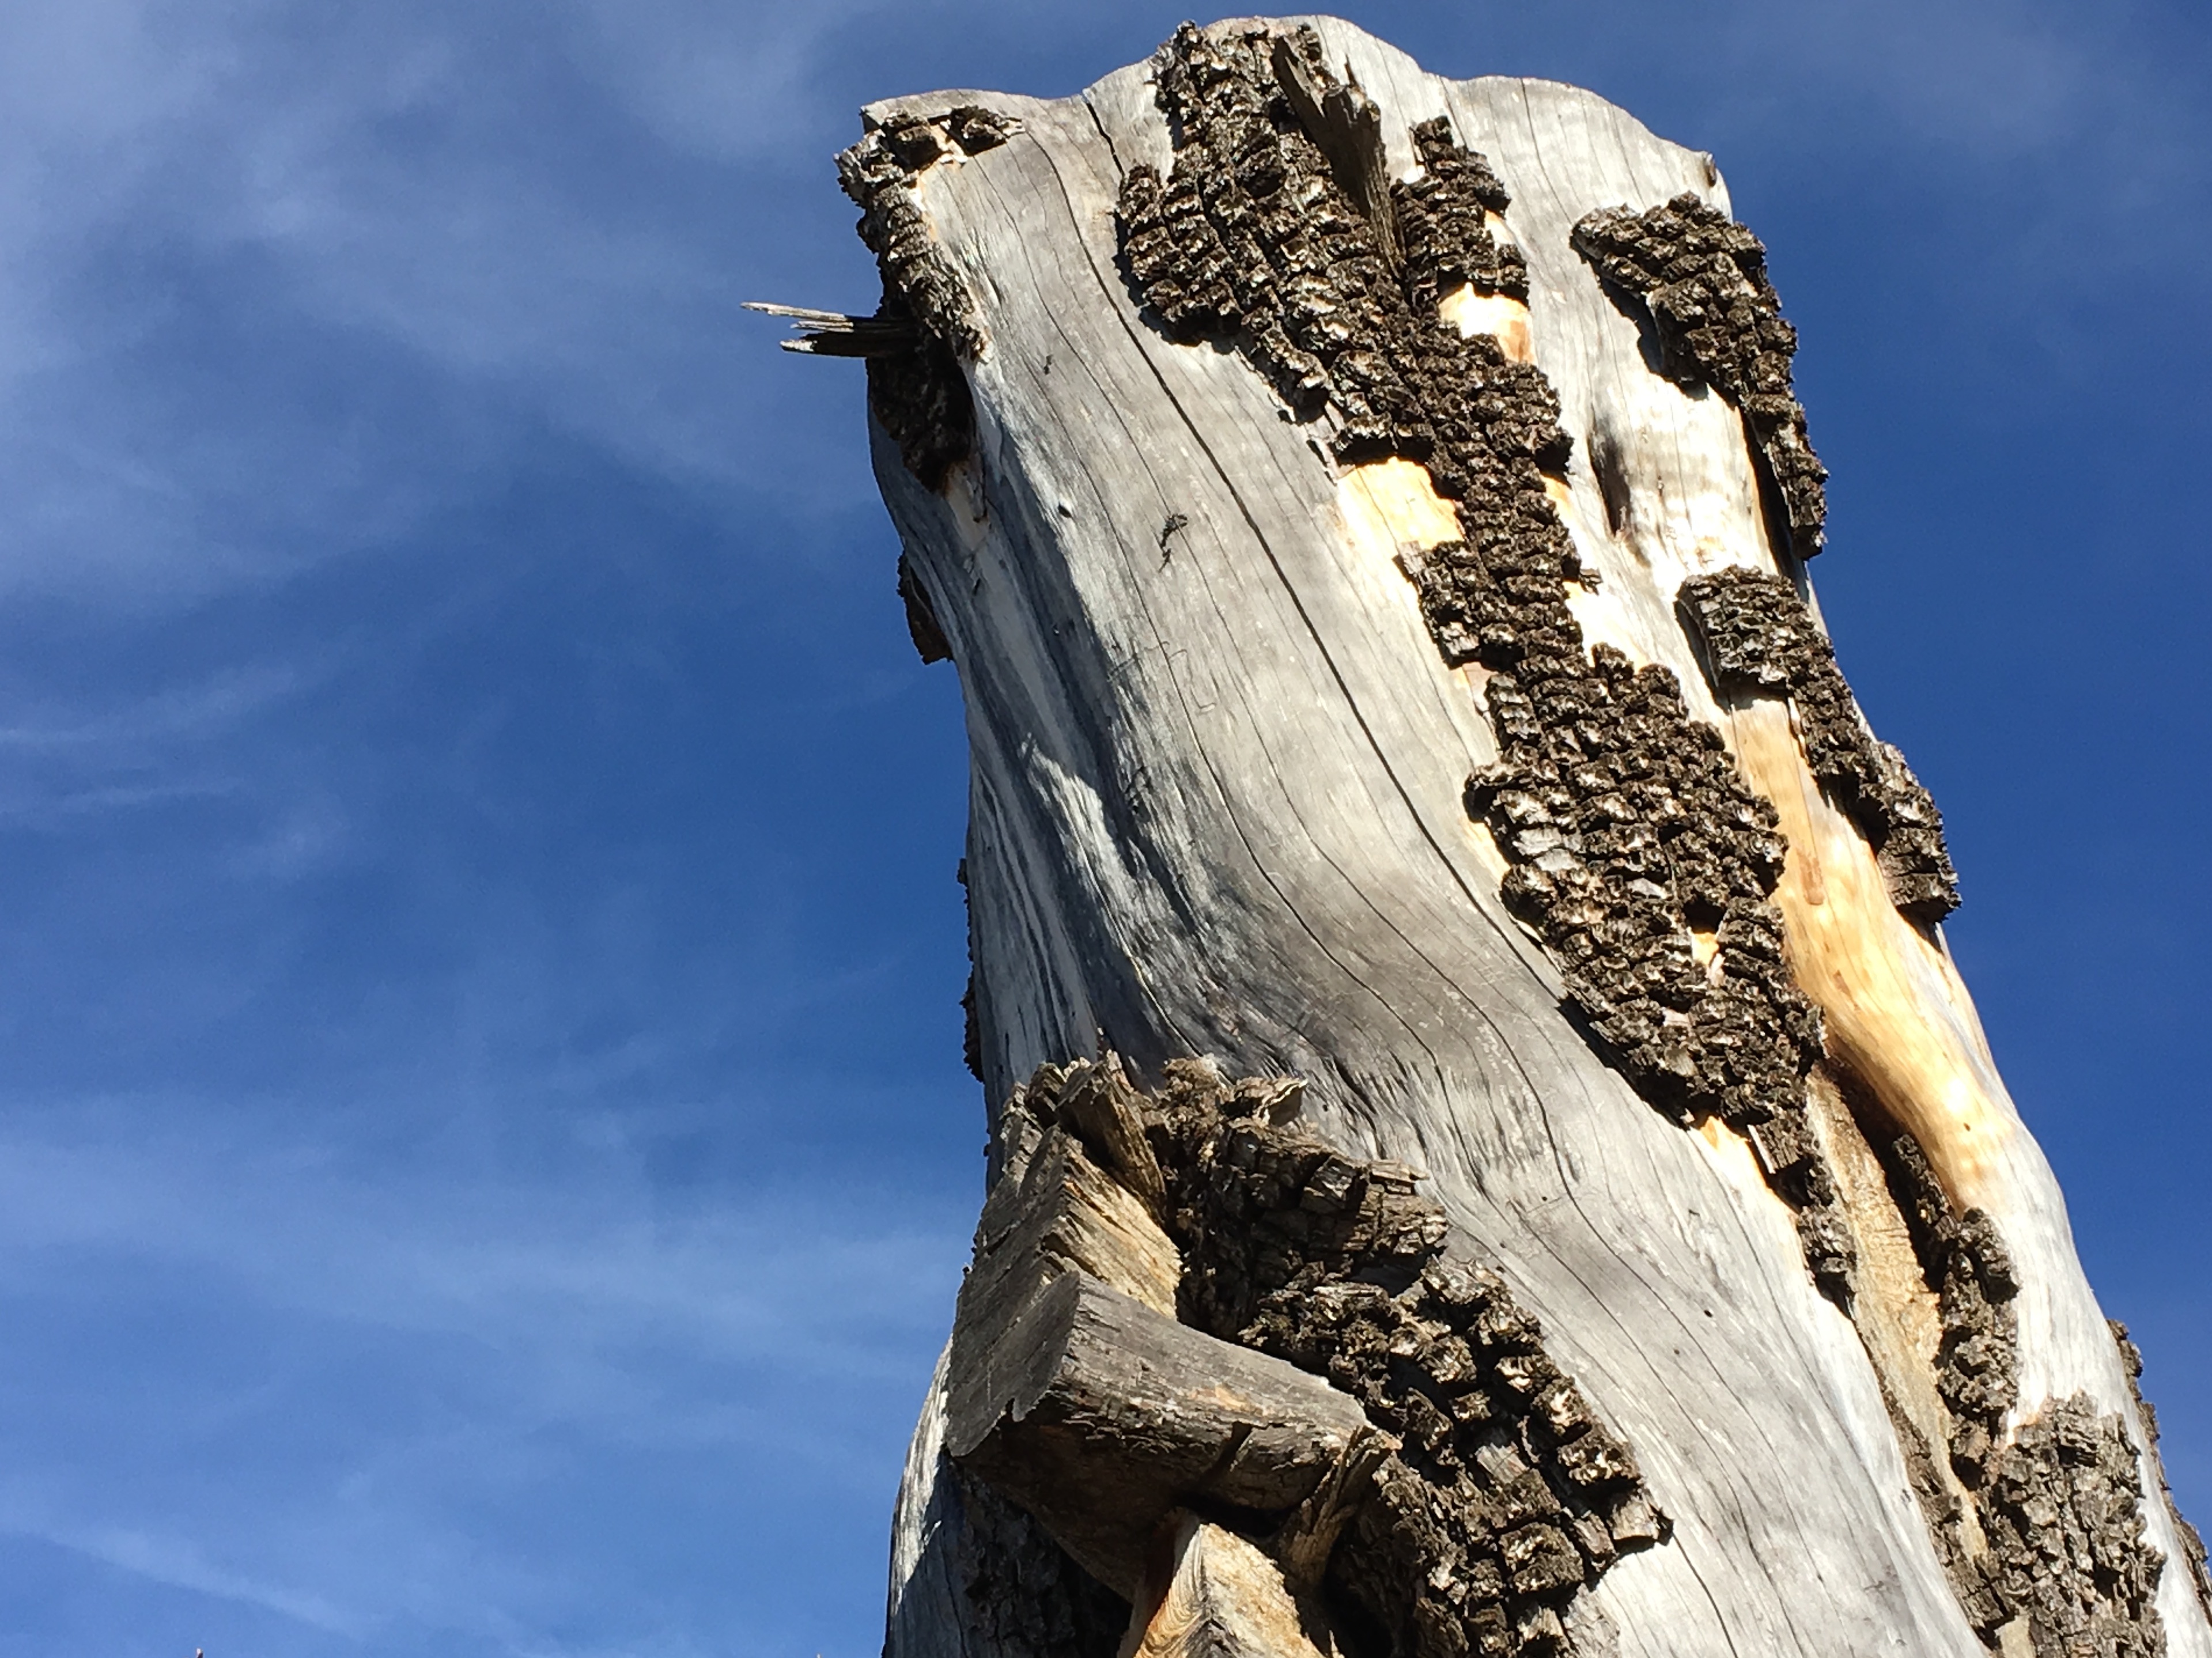
tree, nature, rock, mountain, sky, adventure, monument, statue, blue, terrain, sculpture, temple